Pepe Lienhard

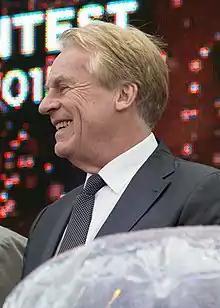
Pepe Lienhard

Pepe Lienhard (born Peter Rudolf Lienhard; 23 March 1946 in Lenzburg) is a Swiss bandleader and musician.